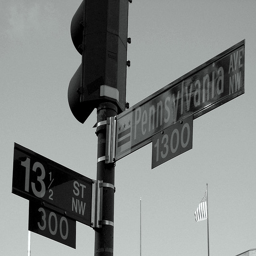
A traffic light sitting on top of a street sign,
Two street signs that are under a stoplight.
Some street signs with one saying thirteen and a half street.
A street sign that is in a black and white photo.
The traffic signal has two street names on the pole.